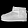
Label: Ankle boot